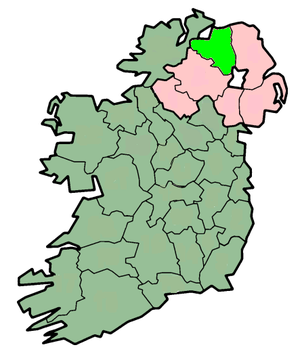
County Londonderry
County Londonderrys placering
County Londonderry eller County Derry er et af de seks counties, der udgør Nordirland og et af de ni counties, som historisk og geografisk udgør provinsen Ulster som er delt mellem Nordirland og Republikken Irland.